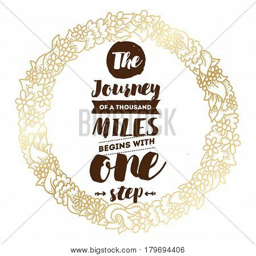
the journey of miles begins with step .